The Mercury News

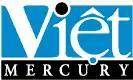
Logo of "Viet Mercury" from 1999 to 2005

In February 1967, the "Mercury" and "News" moved from a cramped former grocery store in downtown San Jose to a campus in suburban North San Jose. A main building could contain more presses to serve a booming population. The newly built complex cost $ (equivalent to $ in ) and was called the largest one-story newspaper plant in the world. Civic leaders criticized the move as emblematic of the urban decay that downtown San Jose was experiencing.